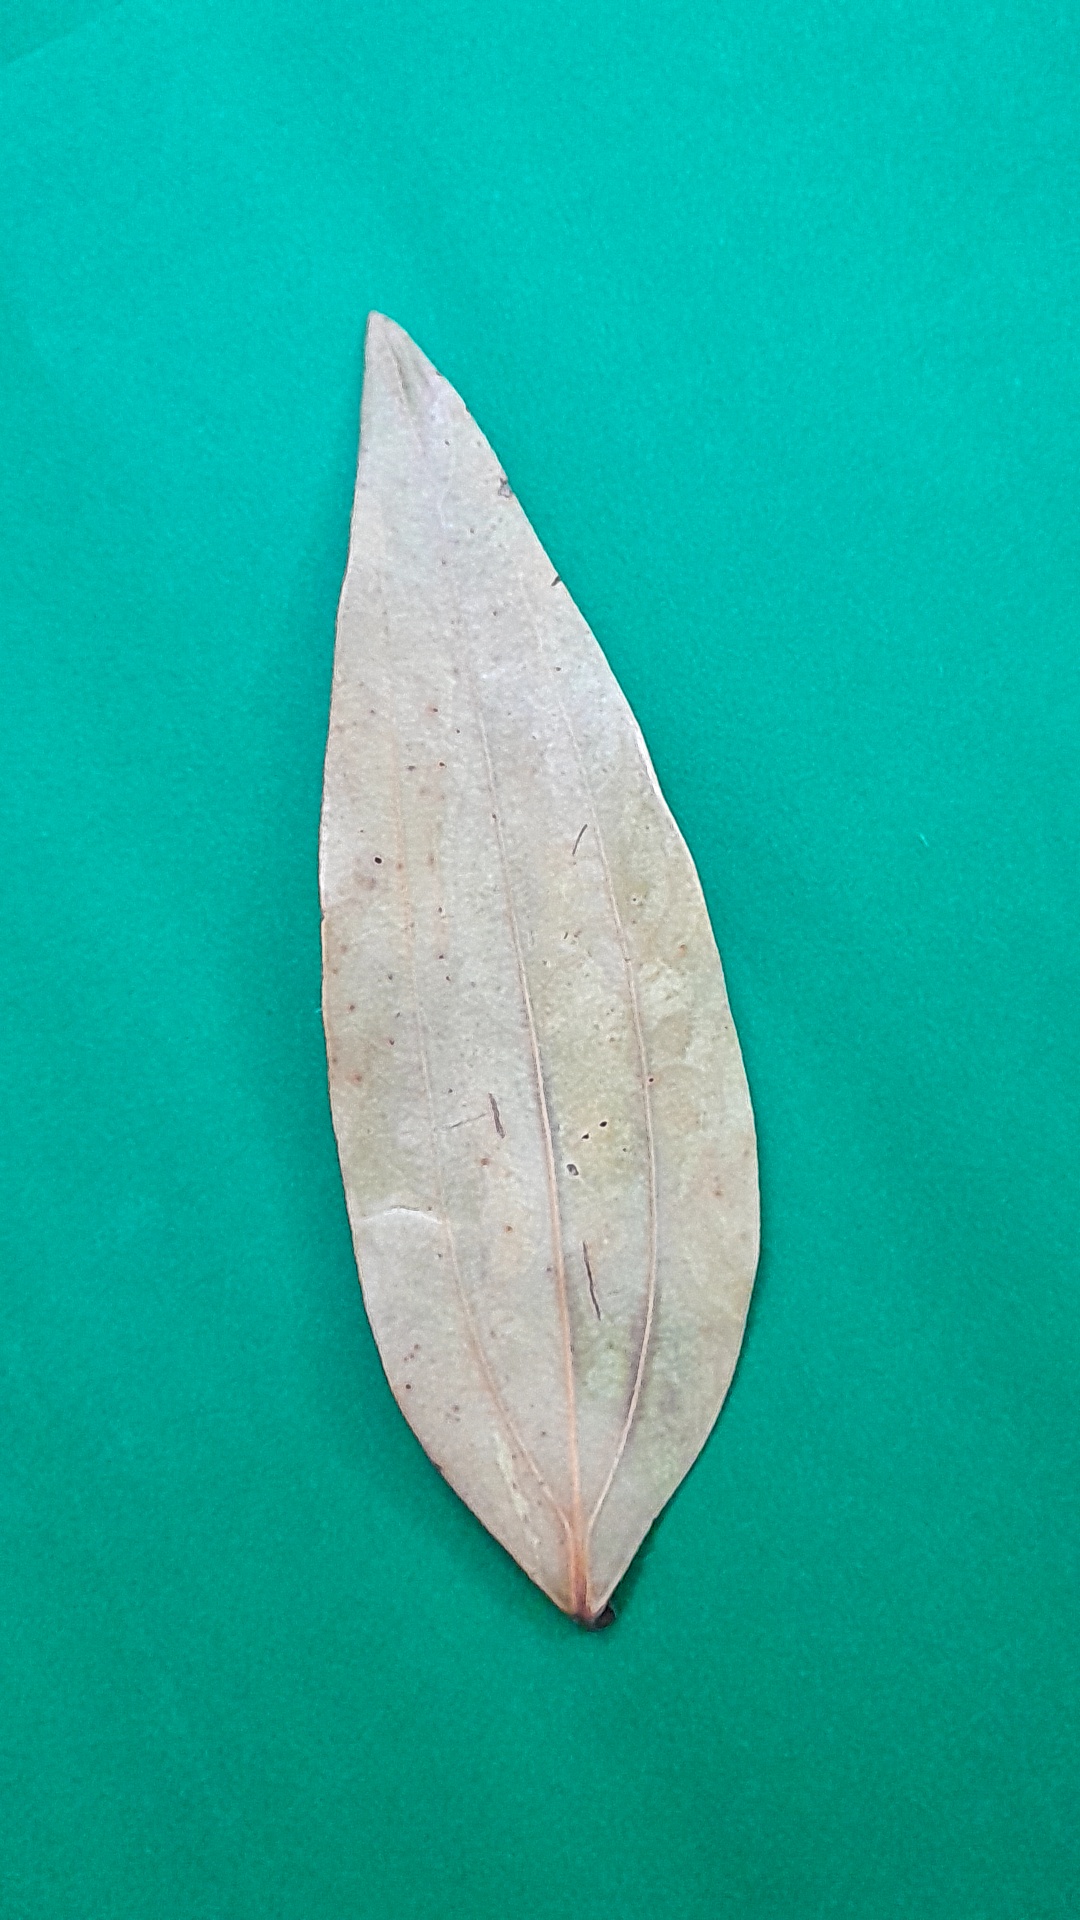
Label: Dry Leaf